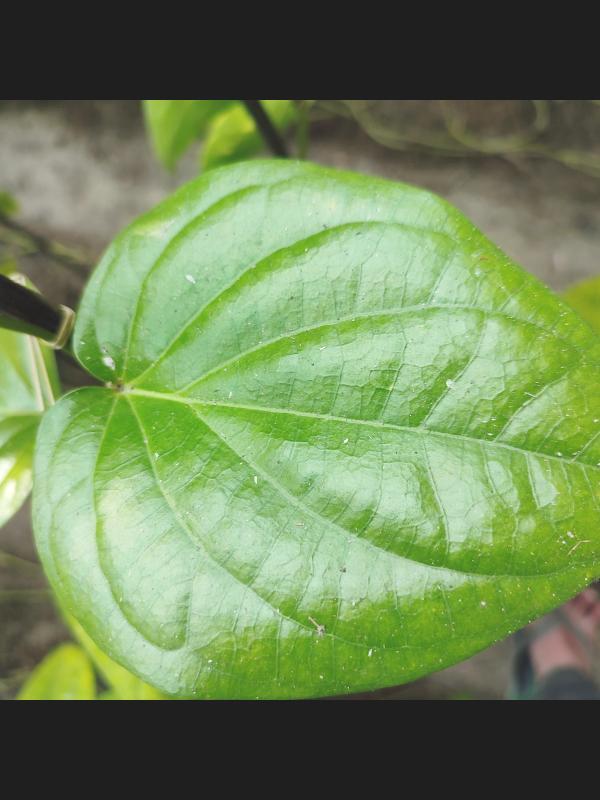
Label: Healthy_Leaf